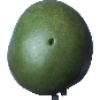
Label: mango